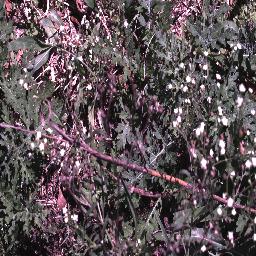
Label: parthenium